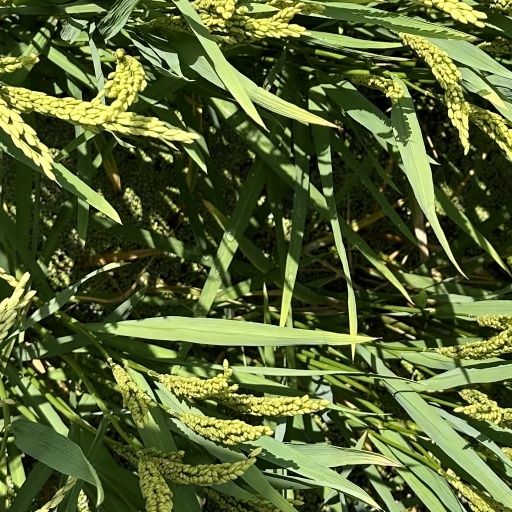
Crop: rice